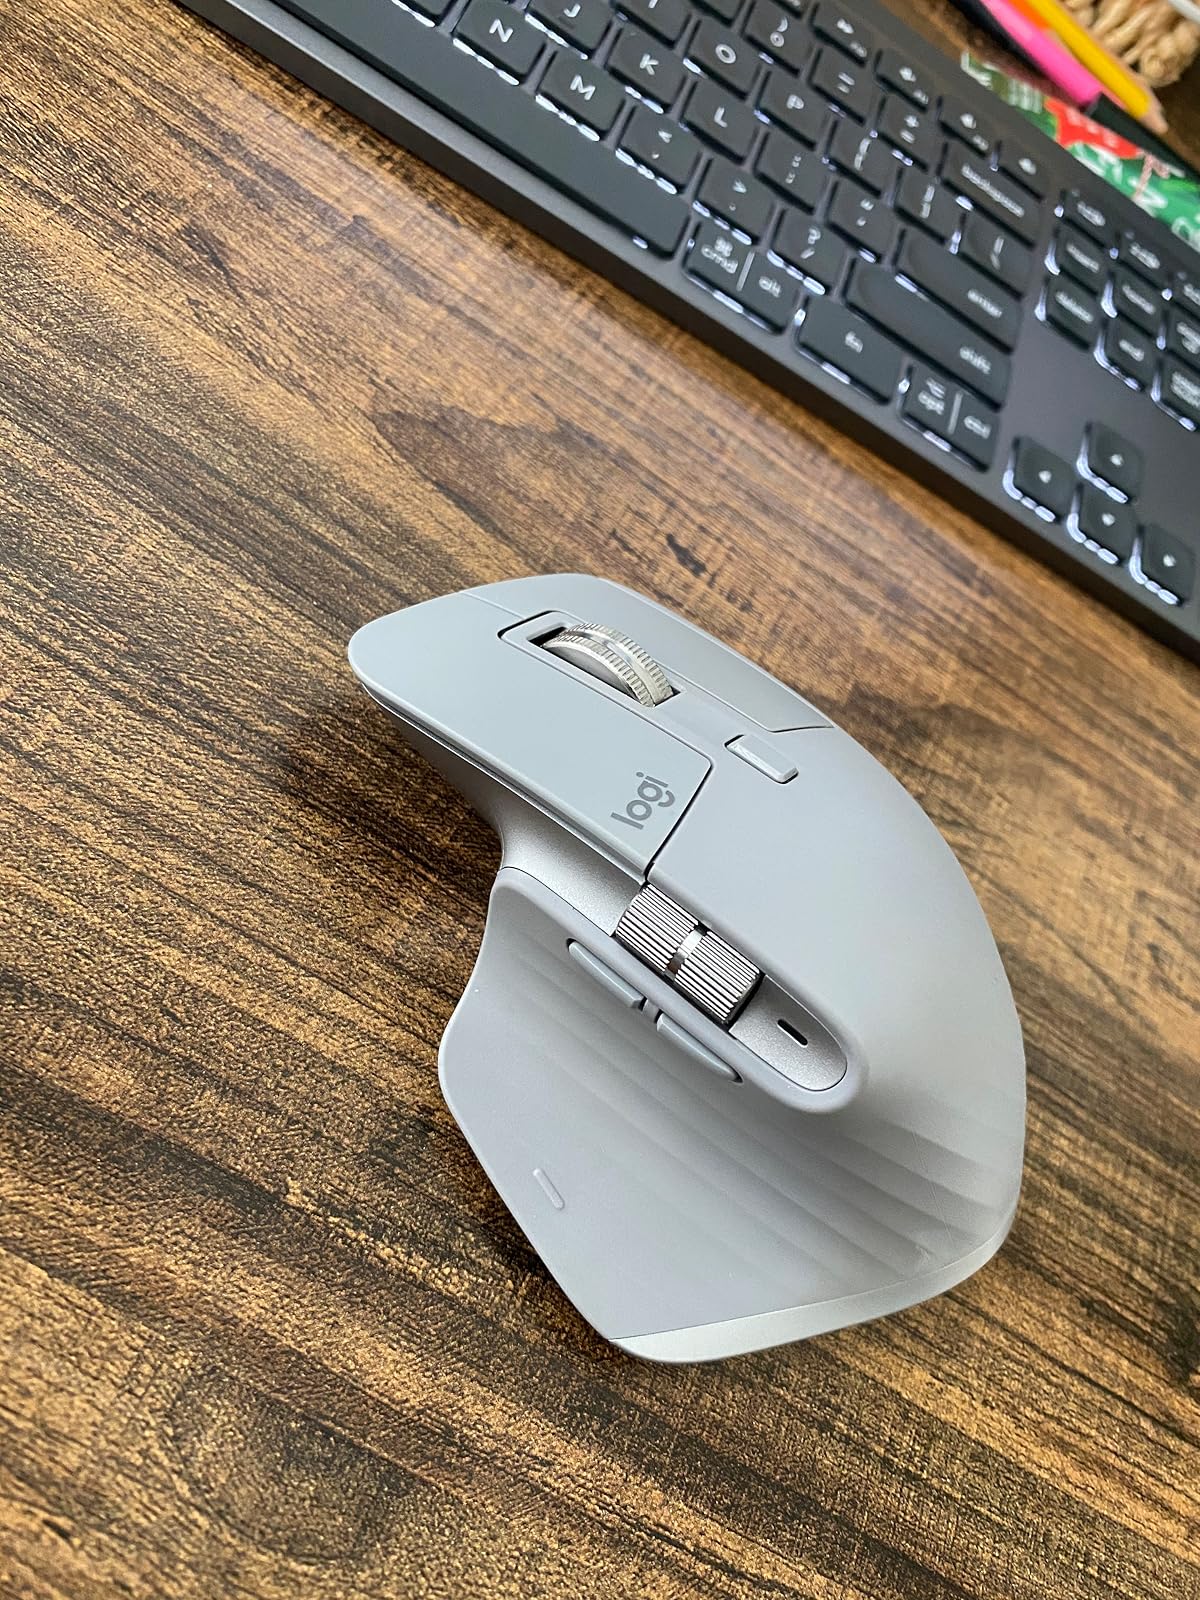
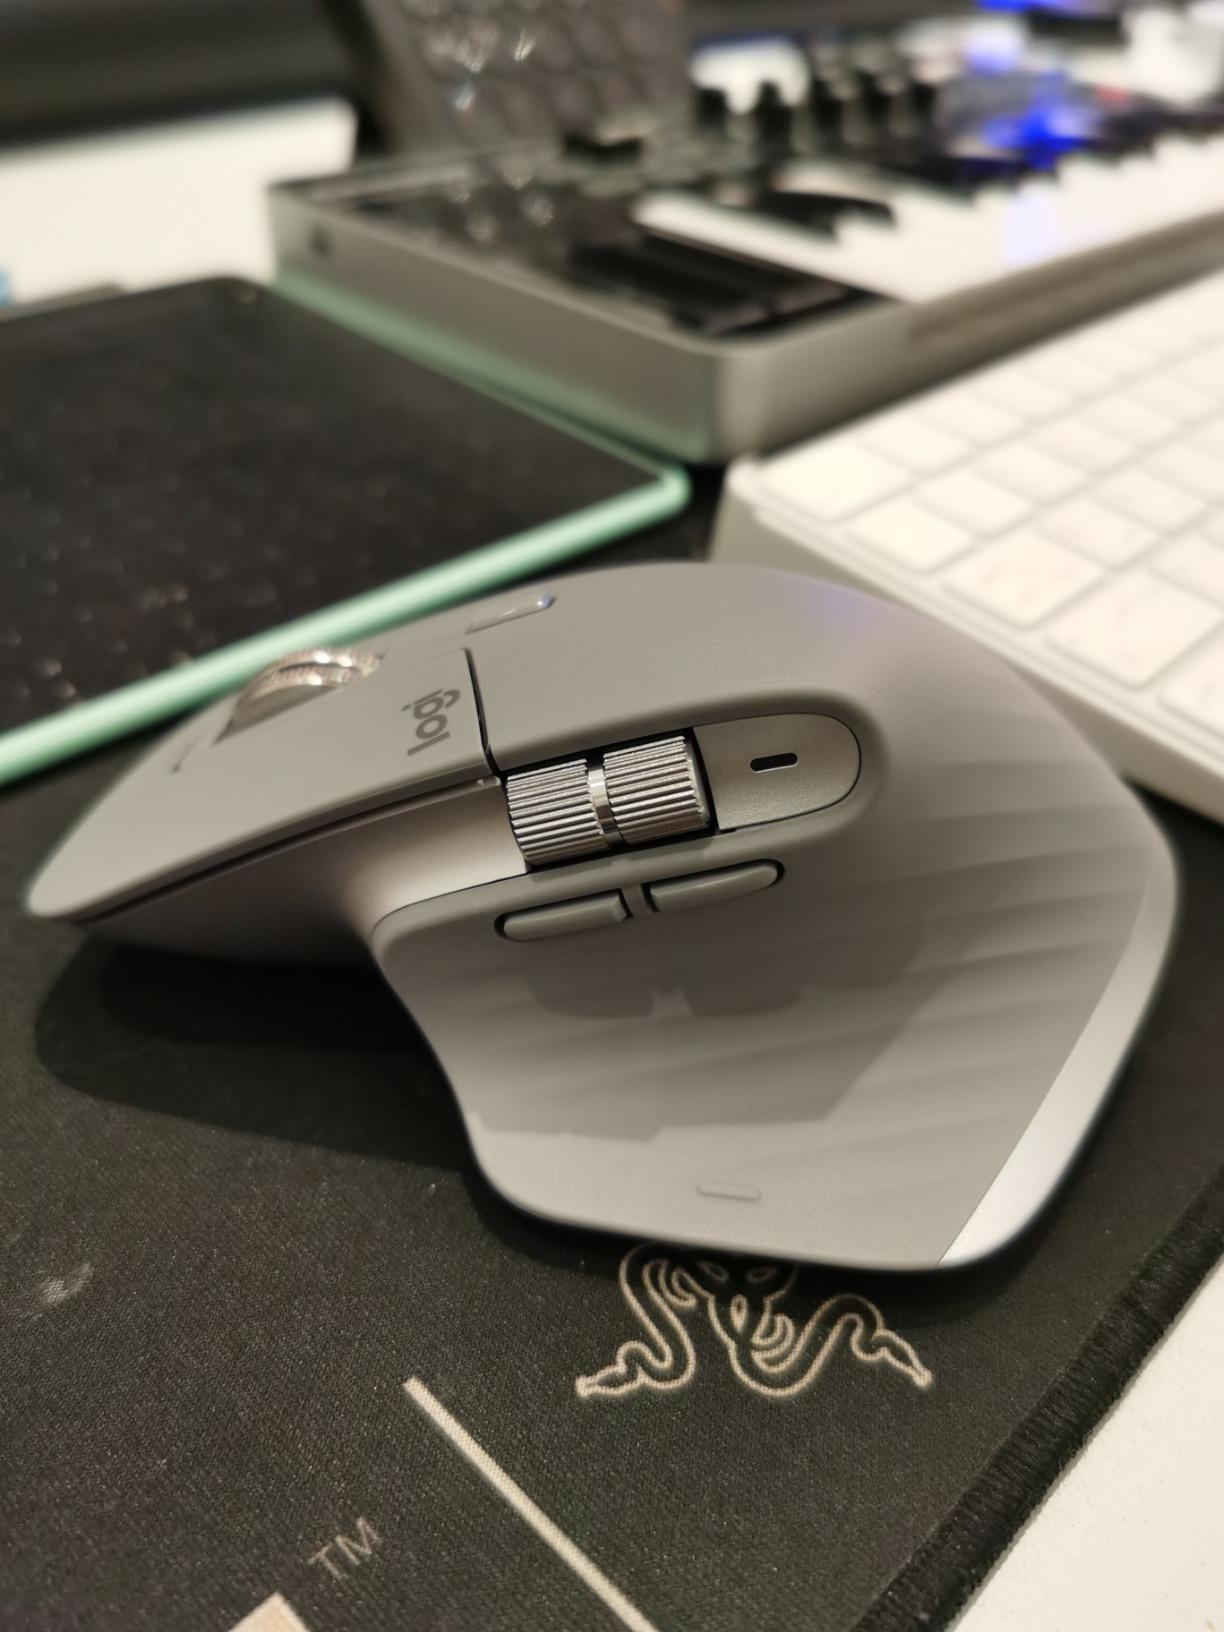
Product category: mouse
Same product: yes